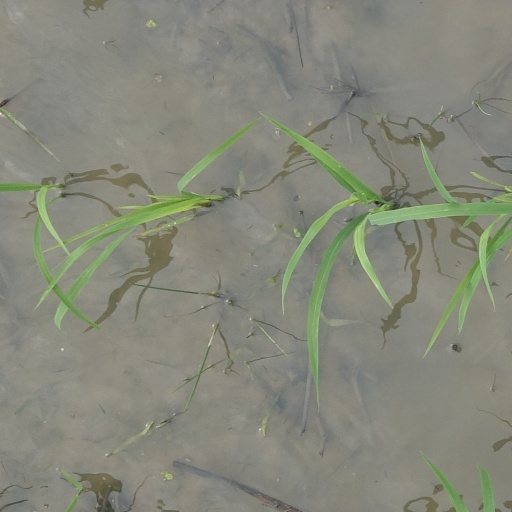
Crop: rice